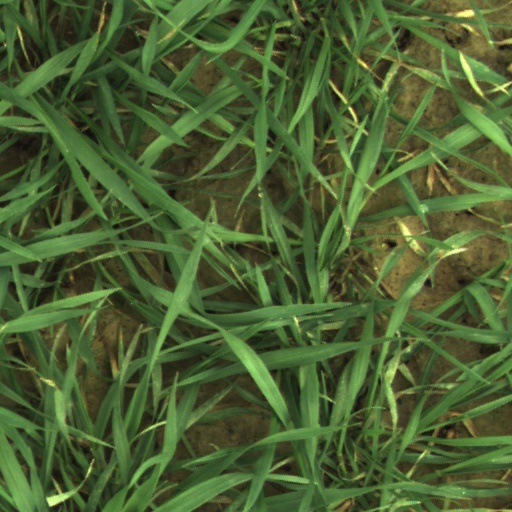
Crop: wheat